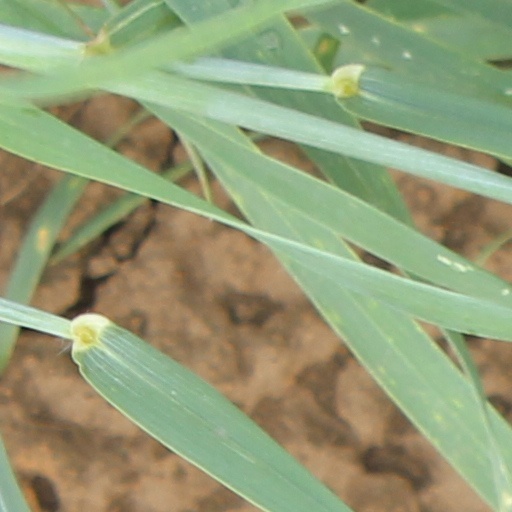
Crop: wheat